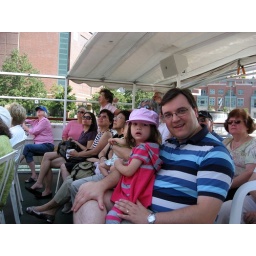
The family on the architectural boat trip down the river in Chicago city center